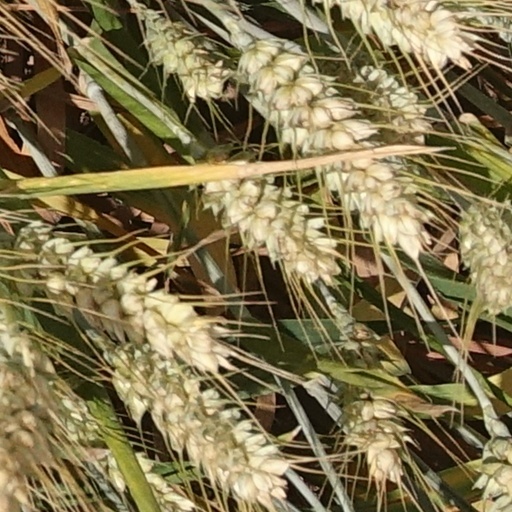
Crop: wheat